James G. Birney

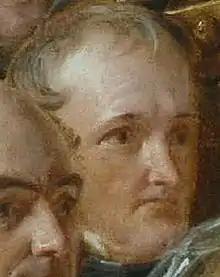
Birney is pictured here at the conference in 1840 in a large group painting. The figure to the left is John Beaumont (another abolitionist delegate).

With the American Anti-Slavery Society's schism in 1840, he resigned his position over disagreements on the role of women's rights to the anti-slavery campaign. Also in that year, the Liberty Party, a newly formed political party whose only aim was abolition, nominated Birney for president. Accurately predicting he would not win, he instead went as a delegate to the World Anti-Slavery Convention in London. The convention named him a vice-president and spread his writings throughout the United Kingdom. When he came back, the Liberty Party made use of his legal expertise in their efforts to defend blacks and fugitive slaves. They chose him as their candidate again in the 1844 presidential election with a campaign designed to draw votes away from the Whig Party candidate Henry Clay. In the New York election, Birney achieved 15,812 votes after Clay lost to the Democrat James K. Polk by only 5,106 votes; if Clay had won this state he would have achieved a majority in the Electoral College and won the election.